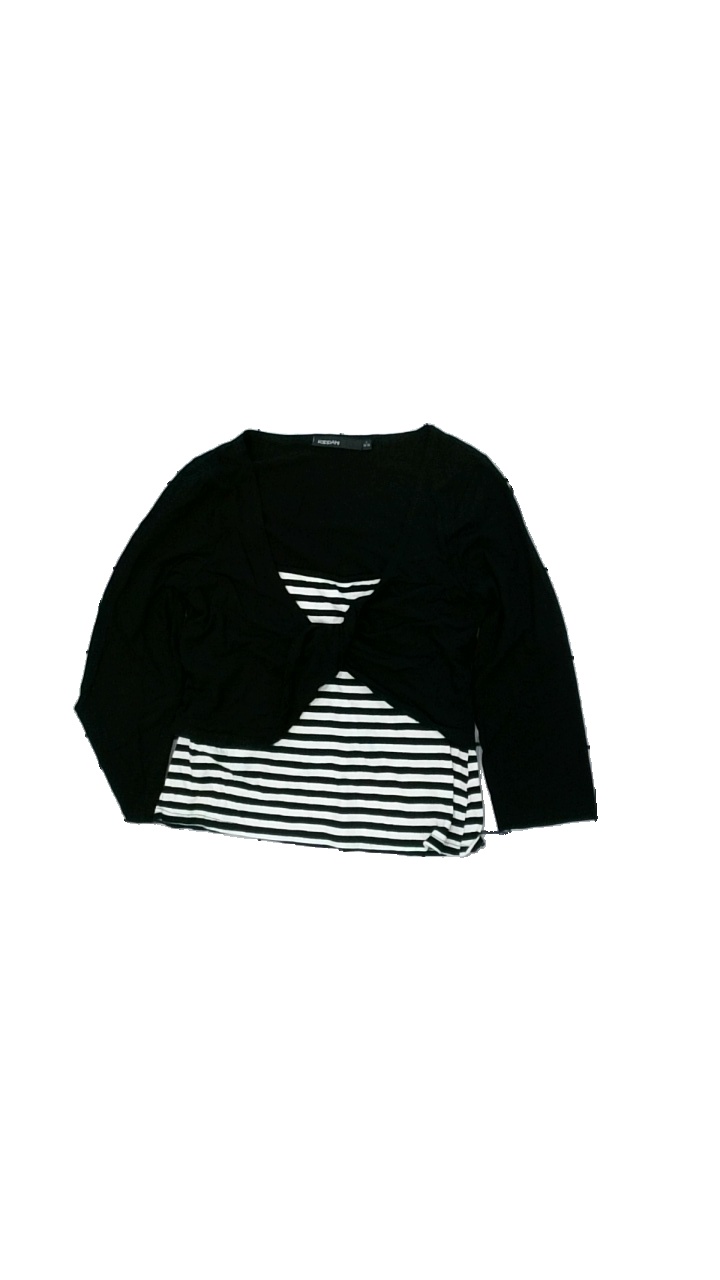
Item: Top (Ladies)
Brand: Kappahl
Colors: Black, White
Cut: Regular
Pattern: Striped
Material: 80% viscose, 20% cotton
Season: All
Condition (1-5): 3
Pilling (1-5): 3
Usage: Export
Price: <50